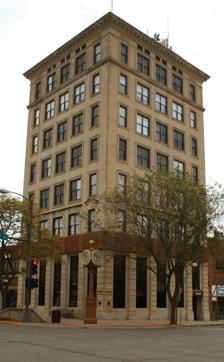
Building: First National Bank (Boone, Iowa)
Country: United States of America
Year built: 1916
United States historic place First National Bank U.S. National Register of Historic Places Show map of Iowa Show map of the United States Location 8th and Story Sts. Boone, Iowa Coordinates 42°03′47″N 93°52′58″W / 42.06306°N 93.88278°W / 42.06306; -93.88278 Area Less than one acre Built 1915-1916 Built by T.C. Wardell Architect Proudfoot, Bird & Rawson Architectural style Classical Revival MPS Architectural Legacy of Proudfoot & Bird in Iowa MPS NRHP reference No. 88003232 Added to NRHP June 28, 1989 First National Bank , now known as US Bank , is located in Boone, Iowa , United States . The bank was established in 1884, and their building at this location was destroyed in a fire in 1914. The eight-story bank and office building that replaced it is the work of the Des Moines architectural firm of Proudfoot, Bird & Rawson . T.C. Wardell from Chicago was hired as superintendent of construction because he was considered a specialist in constructing fire-proof buildings. Construction began in 1915, and the building was completed in 1916 for $115,000. The architecture combines the styling of the Neoclassical style with the form and construction technology of the Chicago Commercial School . The bank was acquired by Citizen's National Bank in 1935, and the building changed names at that time. In the late 1970s a two-story addition was built onto the east side of the original building. A beltcourse of brown aggregate material replaced the original beltcourse at the top of the base to visually tie the two structures together. The building was listed on the National Register of Historic Places in 1989. The bank has subsequently been acquired by US Bank , and the building now uses their name. References